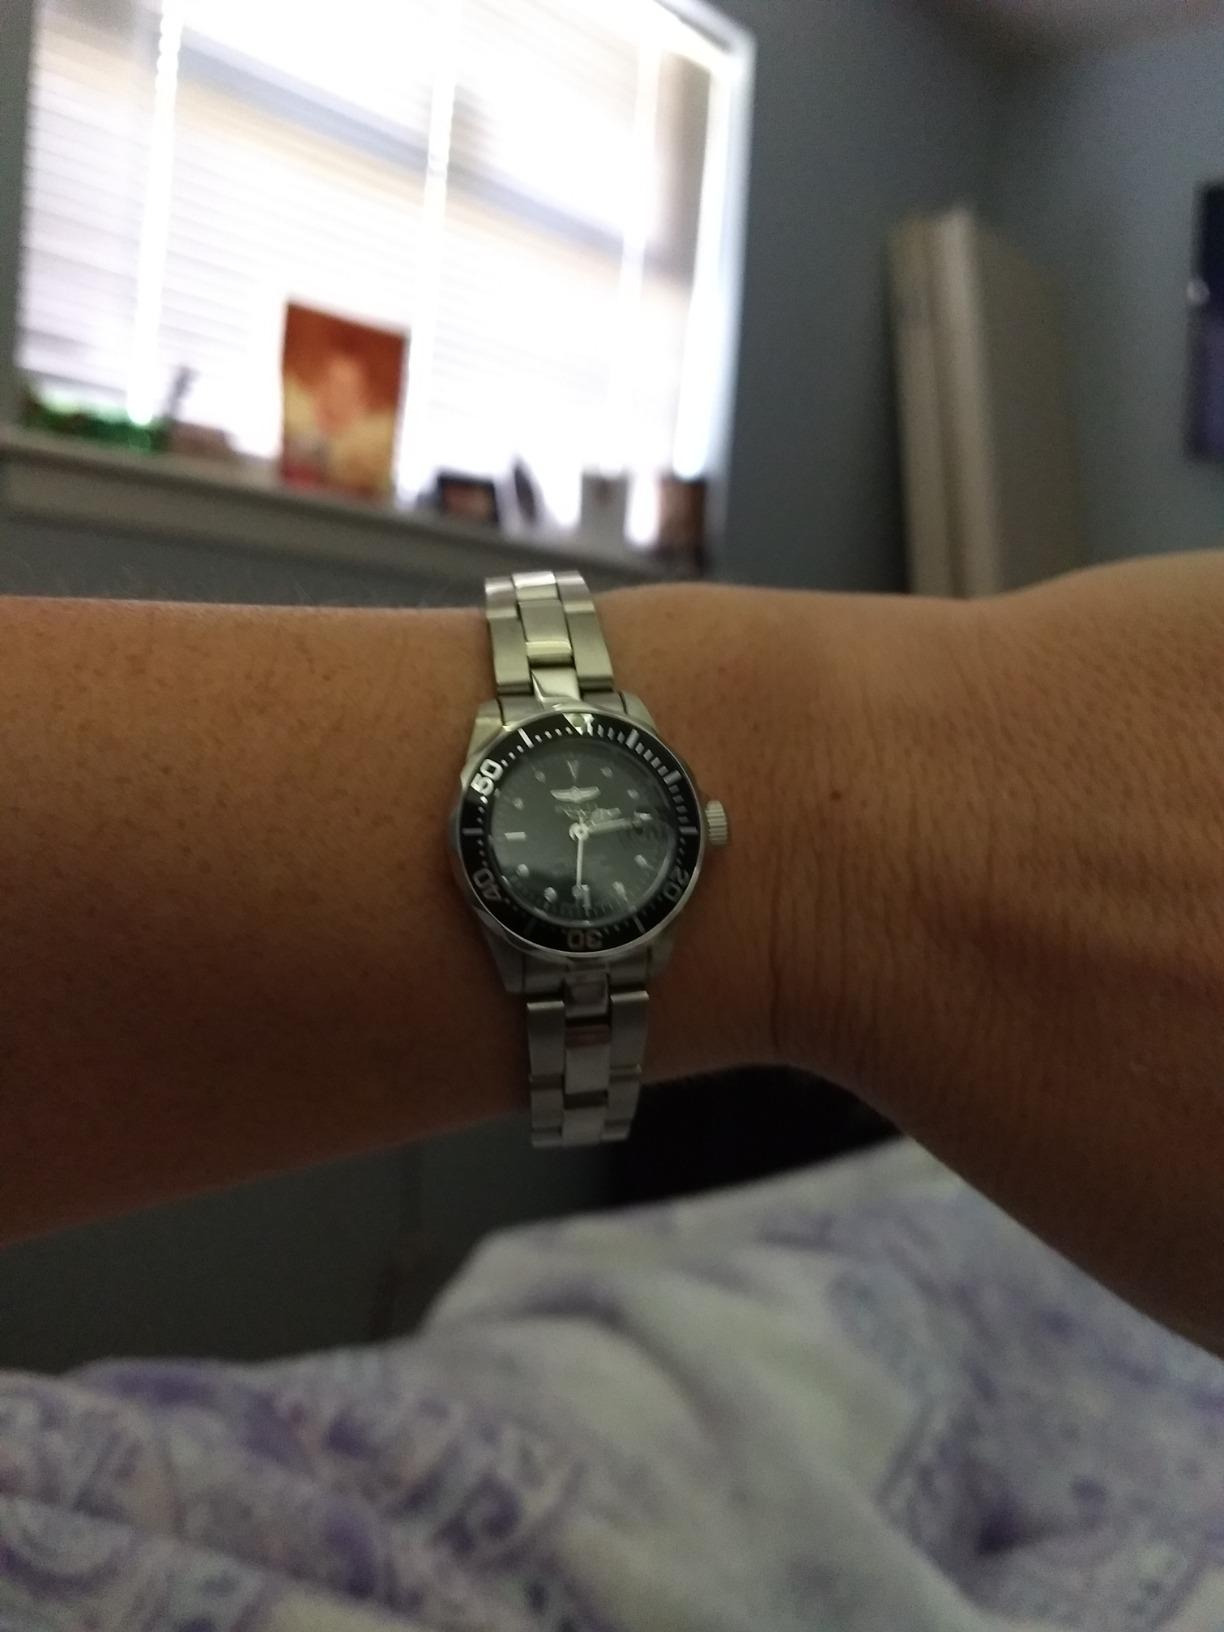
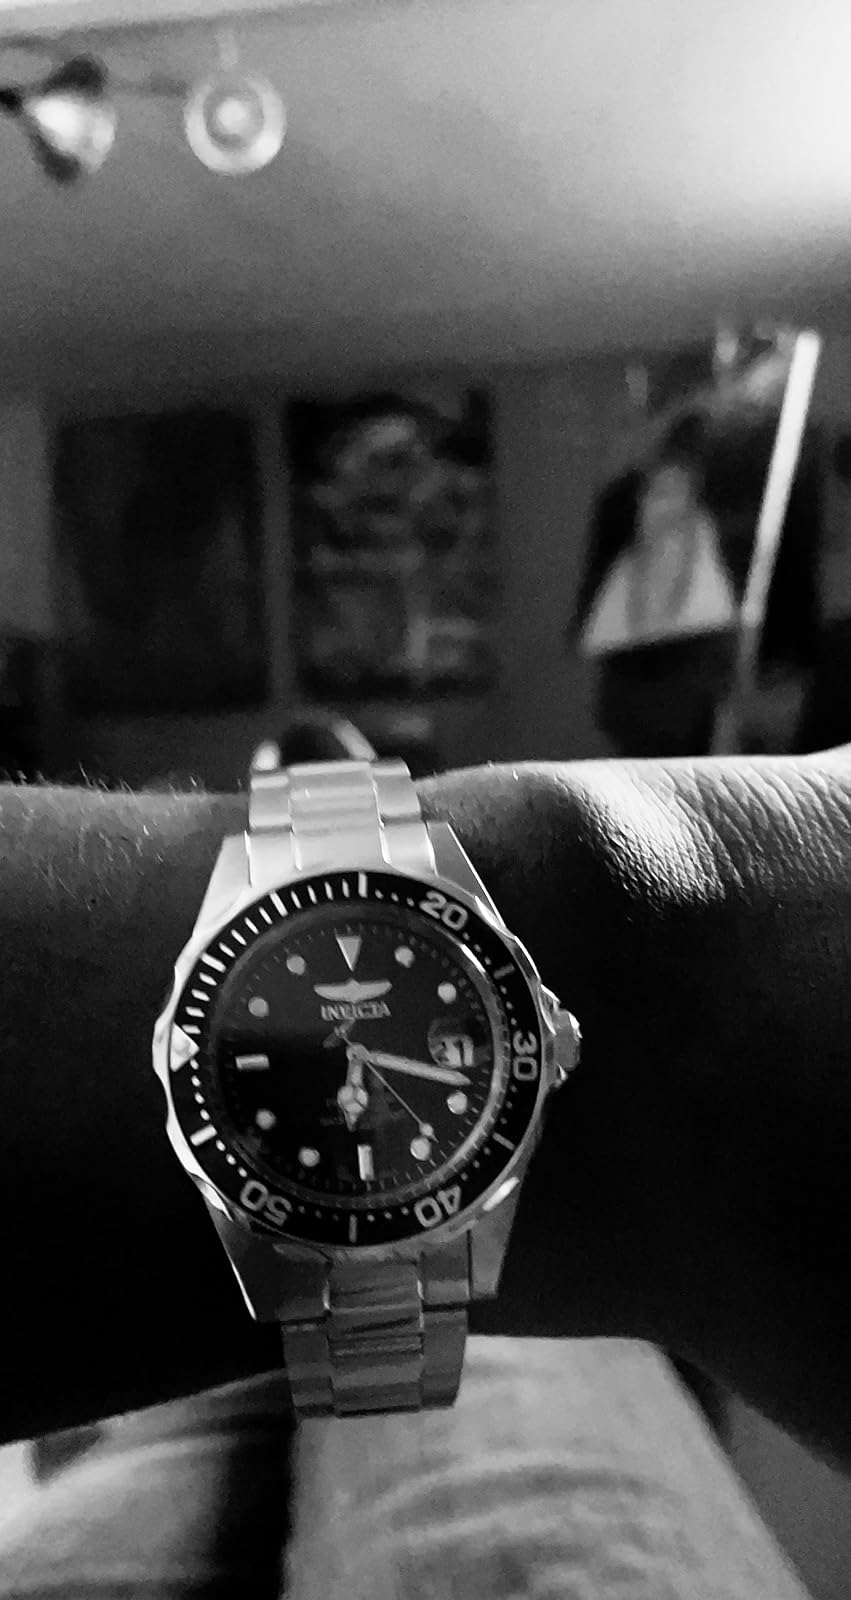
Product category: accessories_watch
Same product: yes